Ancient Israelite cuisine

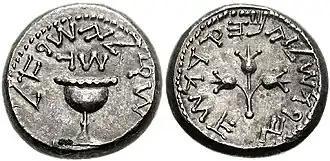
Silver half-"shekel" coins minted during the First Jewish-Roman War show three pomegranates on the reverse

Pomegranates were usually eaten fresh, although occasionally they were used to make juice or wine, or sun-dried for use when the fresh fruit was out of season. They probably played a minor part in Israelite cuisine but were symbolically important as adornments on the hem of the robe of the high priest and the Temple pillars and embossed on coinage; they are also listed in the Bible as one of the Seven Species of the Land of Israel.